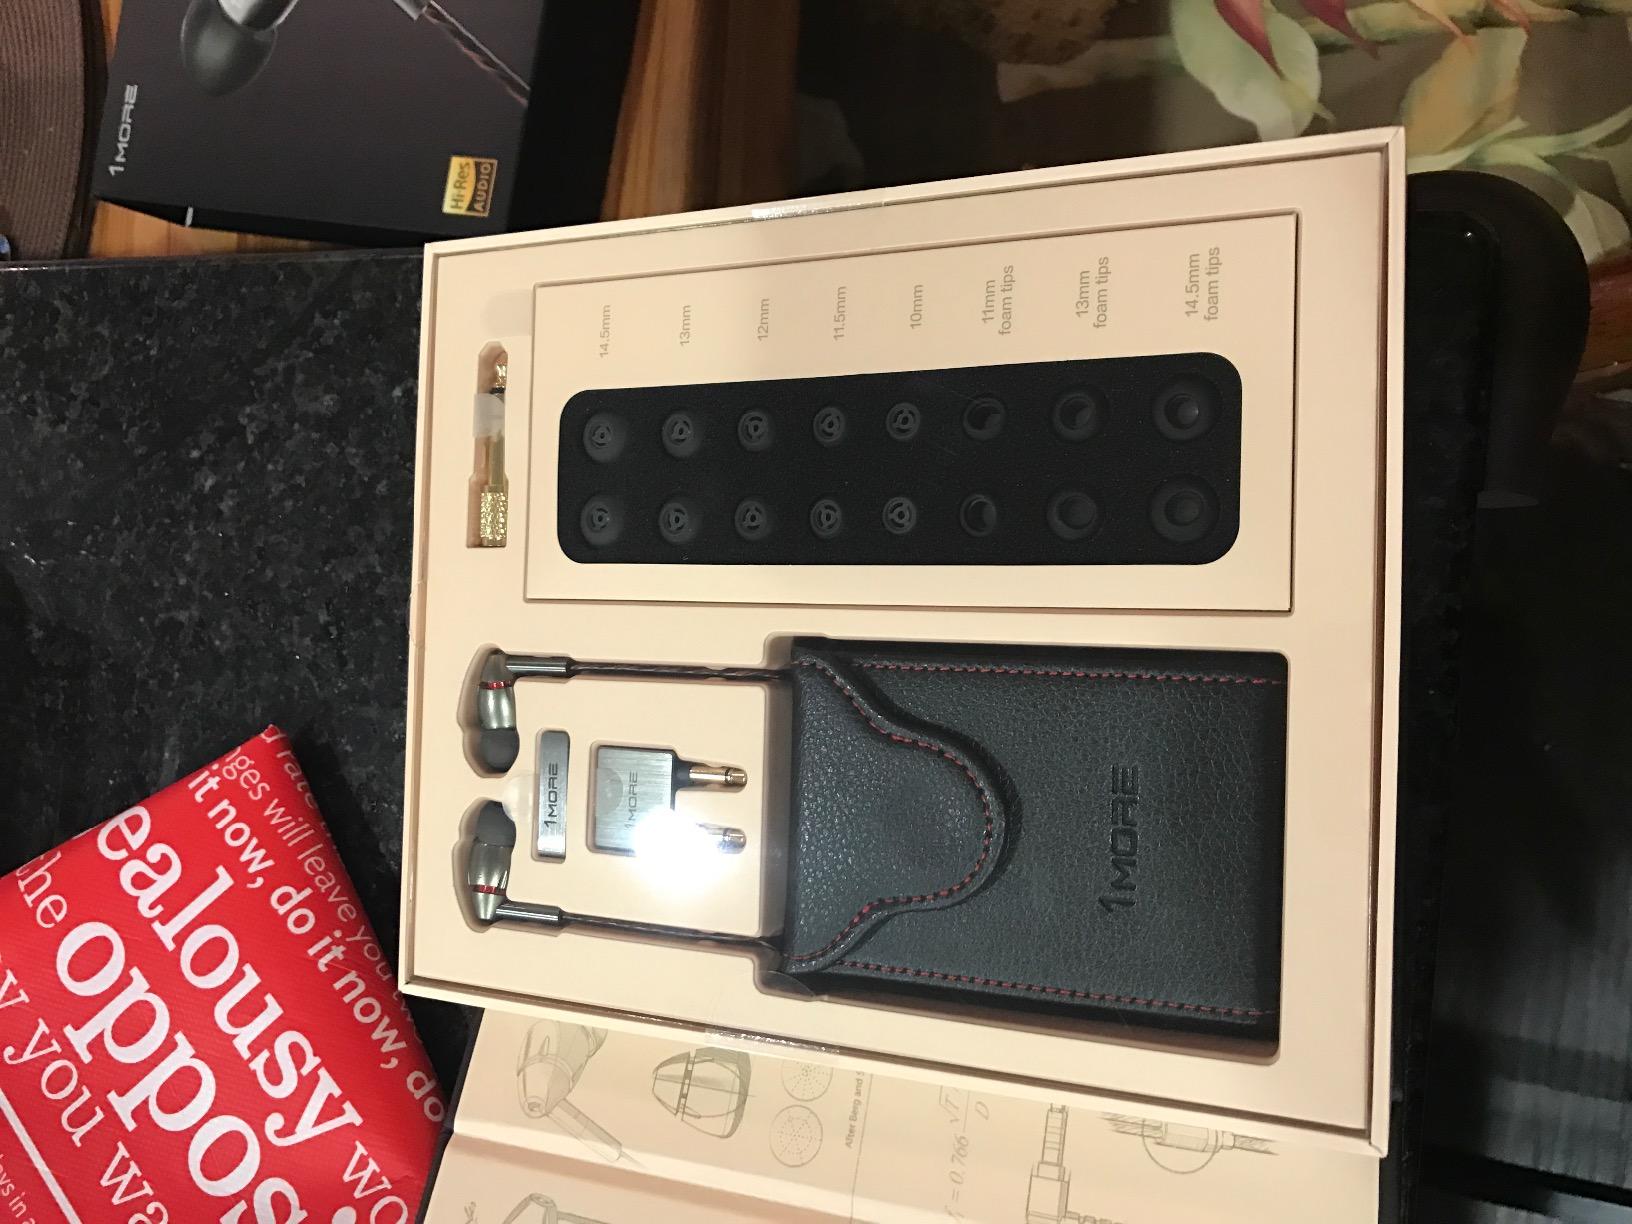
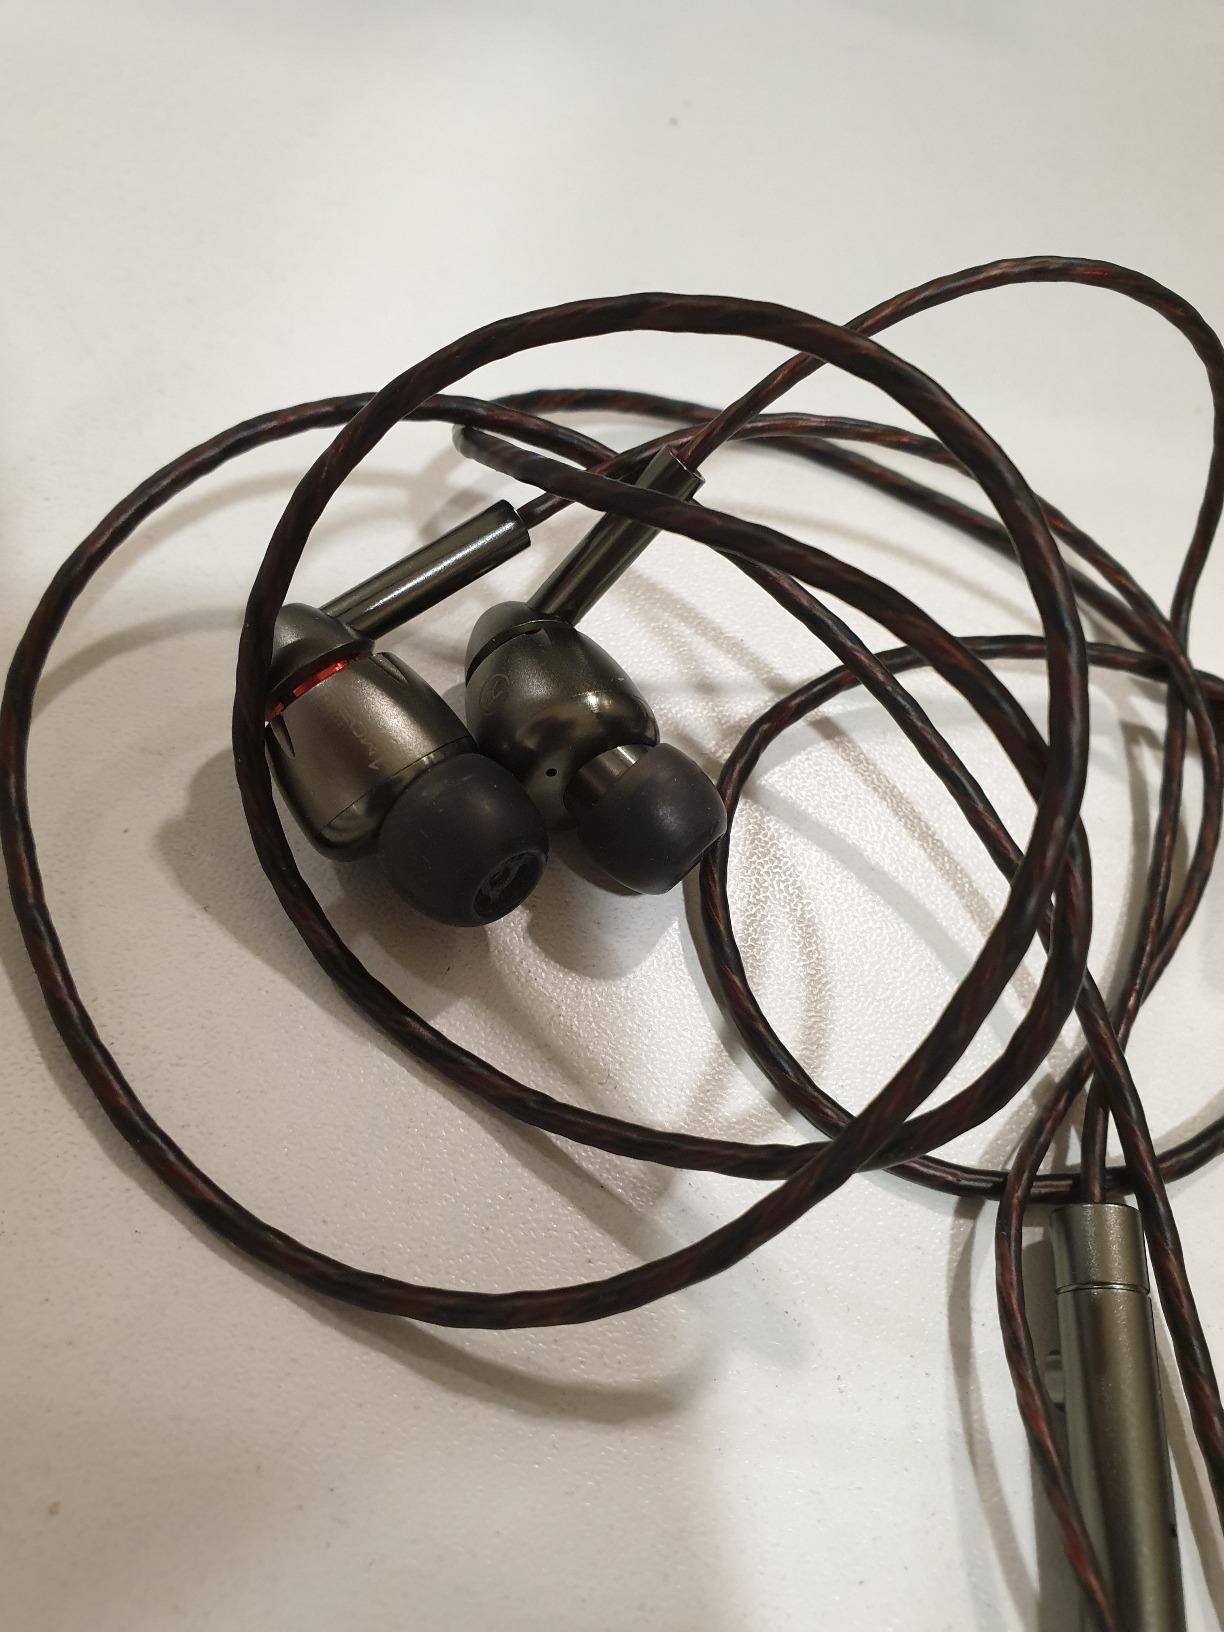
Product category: headphones
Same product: yes